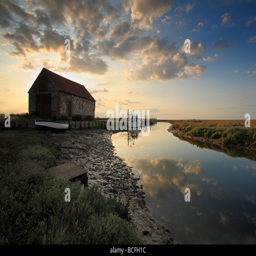
harbour on the coast at sunset